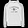
Label: Pullover